Great Migrations of the Serbs

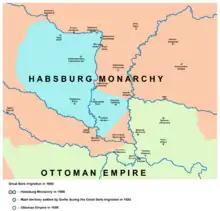
Main territory settled by Serbs during the Great Serb migration in 1690 (represented with blue colour)

Sources provide different data regarding the number of people in the first migration, referring to the group led by Patriarch Arsenije III: